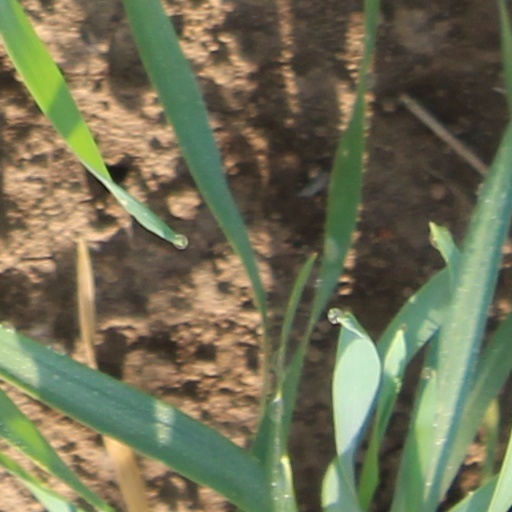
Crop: wheat